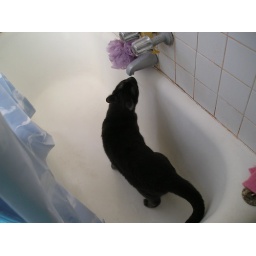
cat in a bathtub